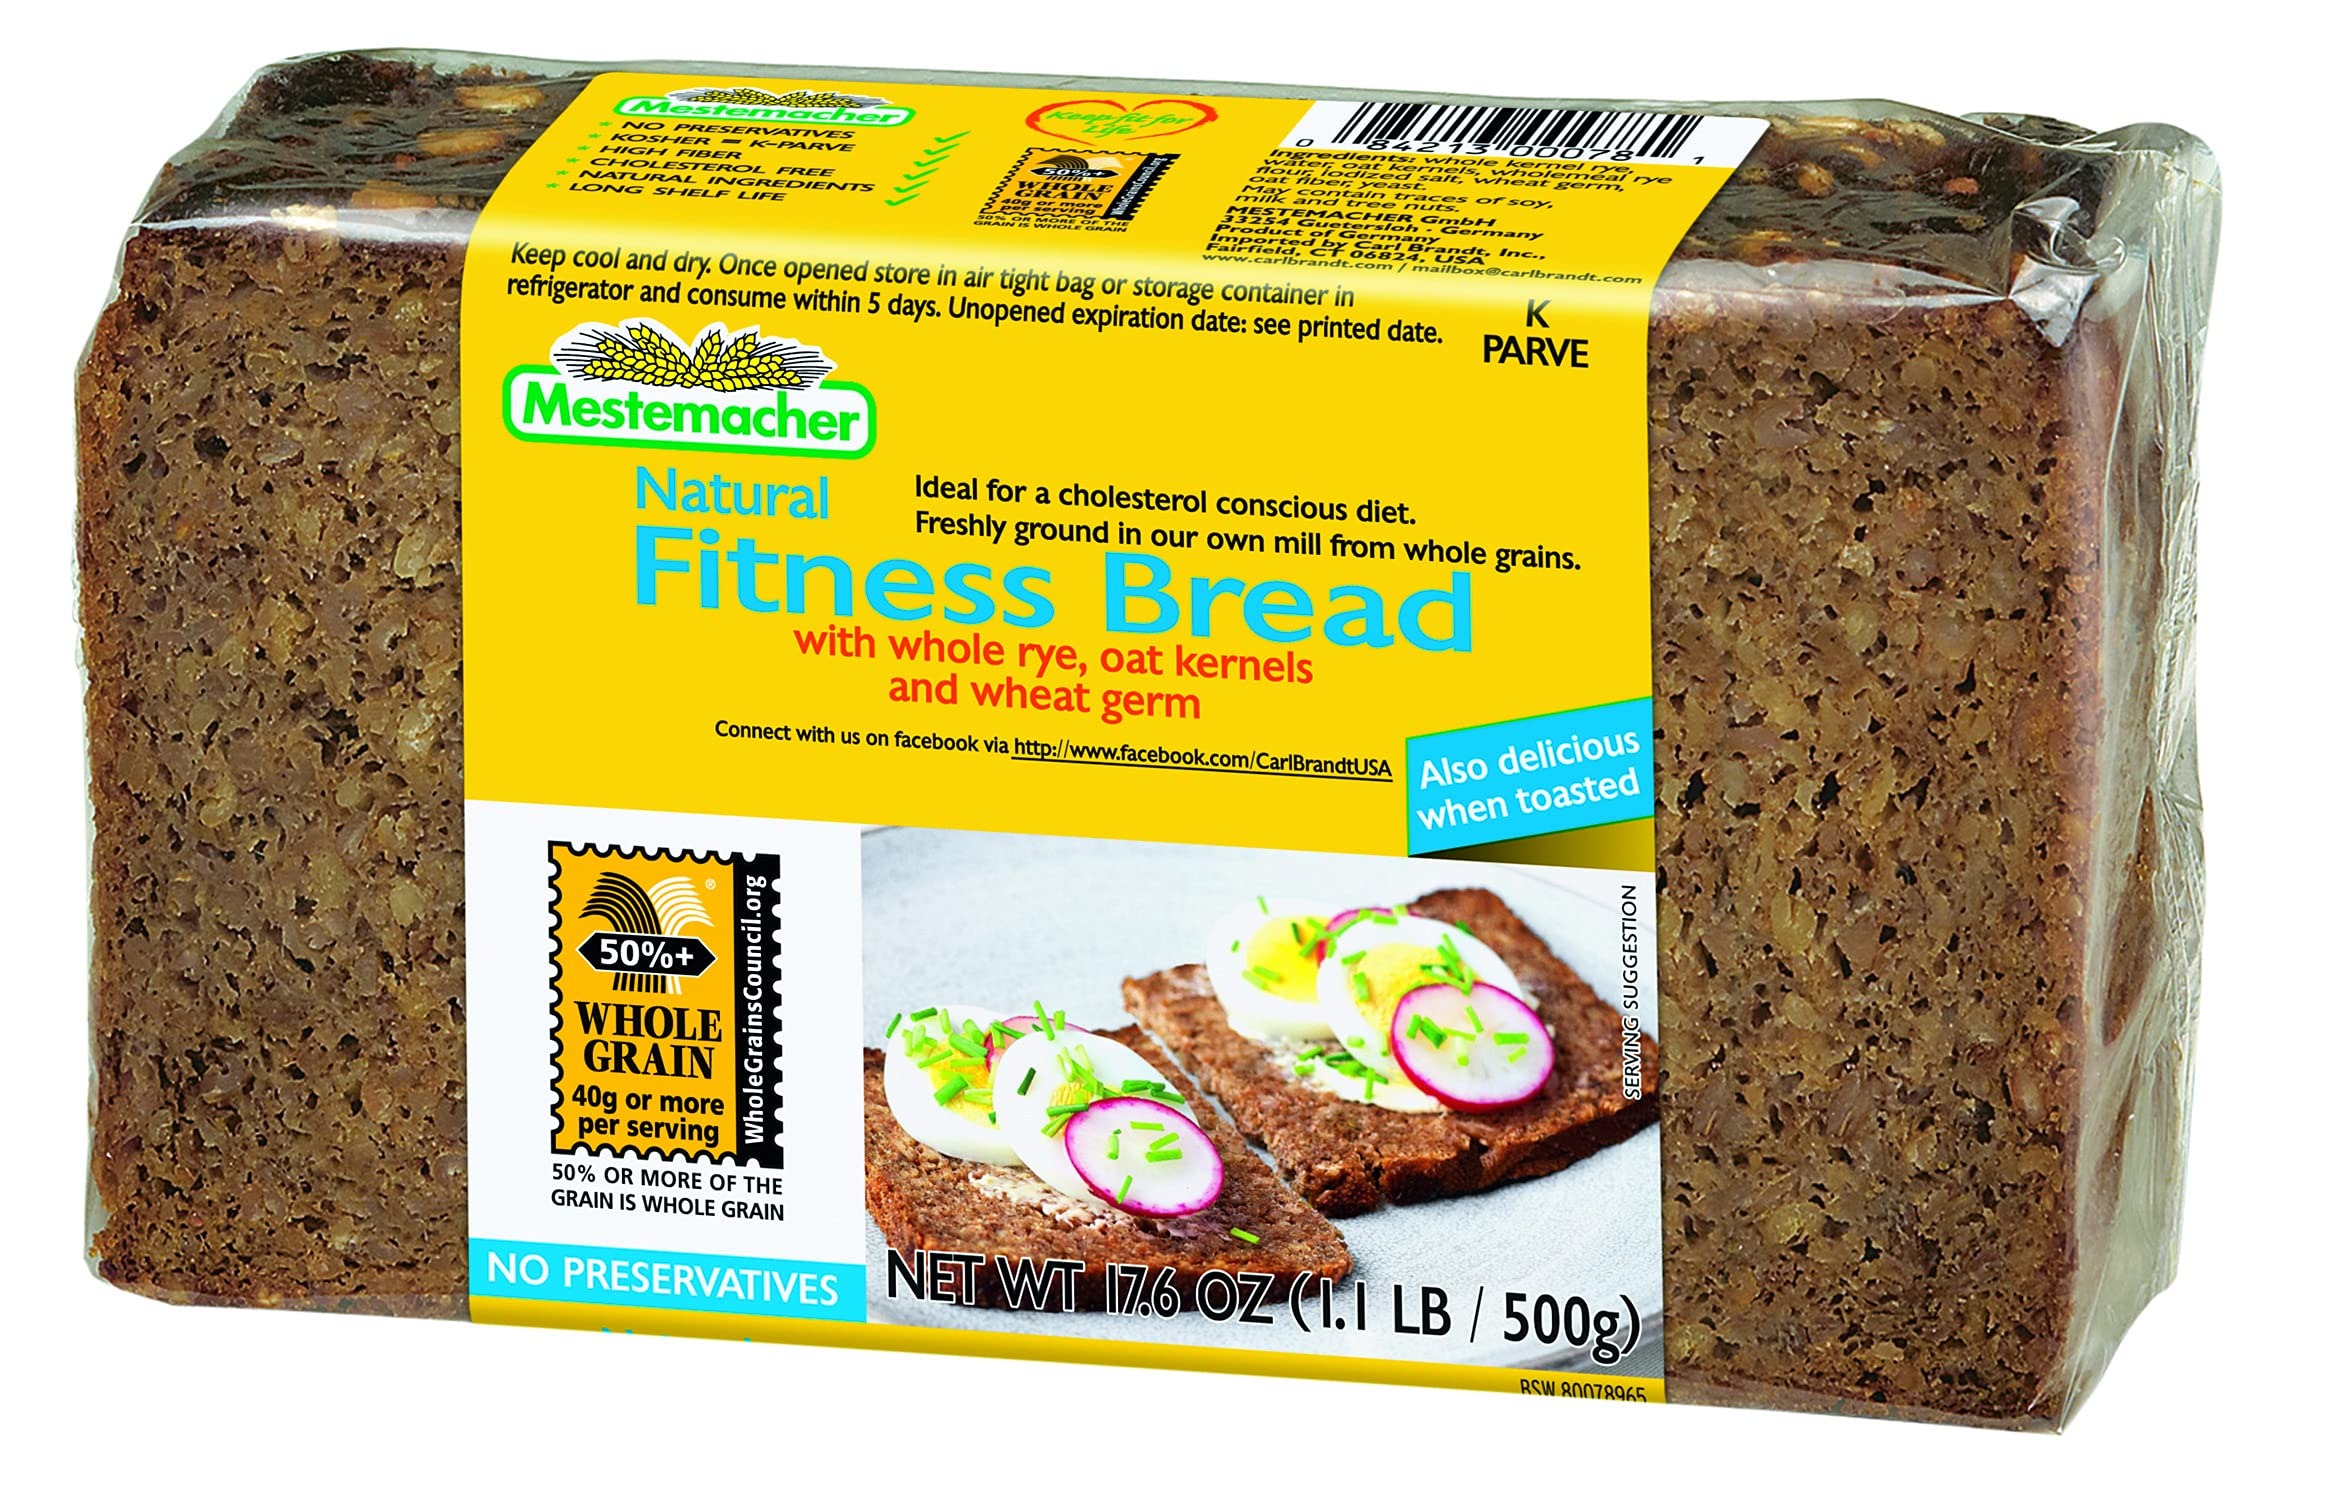
Item Name: Mestemacher Bread Fitness Packages, 17.6 Ounce, Pack of 12
Bullet Point 1: No Preservatives Long Shelf Life Through Pasteurization
Bullet Point 2: Cholesterol Free Ideal for Cholesterol Conscious Diet
Bullet Point 3: Kosher = K-Parve
Bullet Point 4: Low in Fat
Bullet Point 5: High in Fiber
Value: 210.0
Unit: Ounce

Price: 56.01